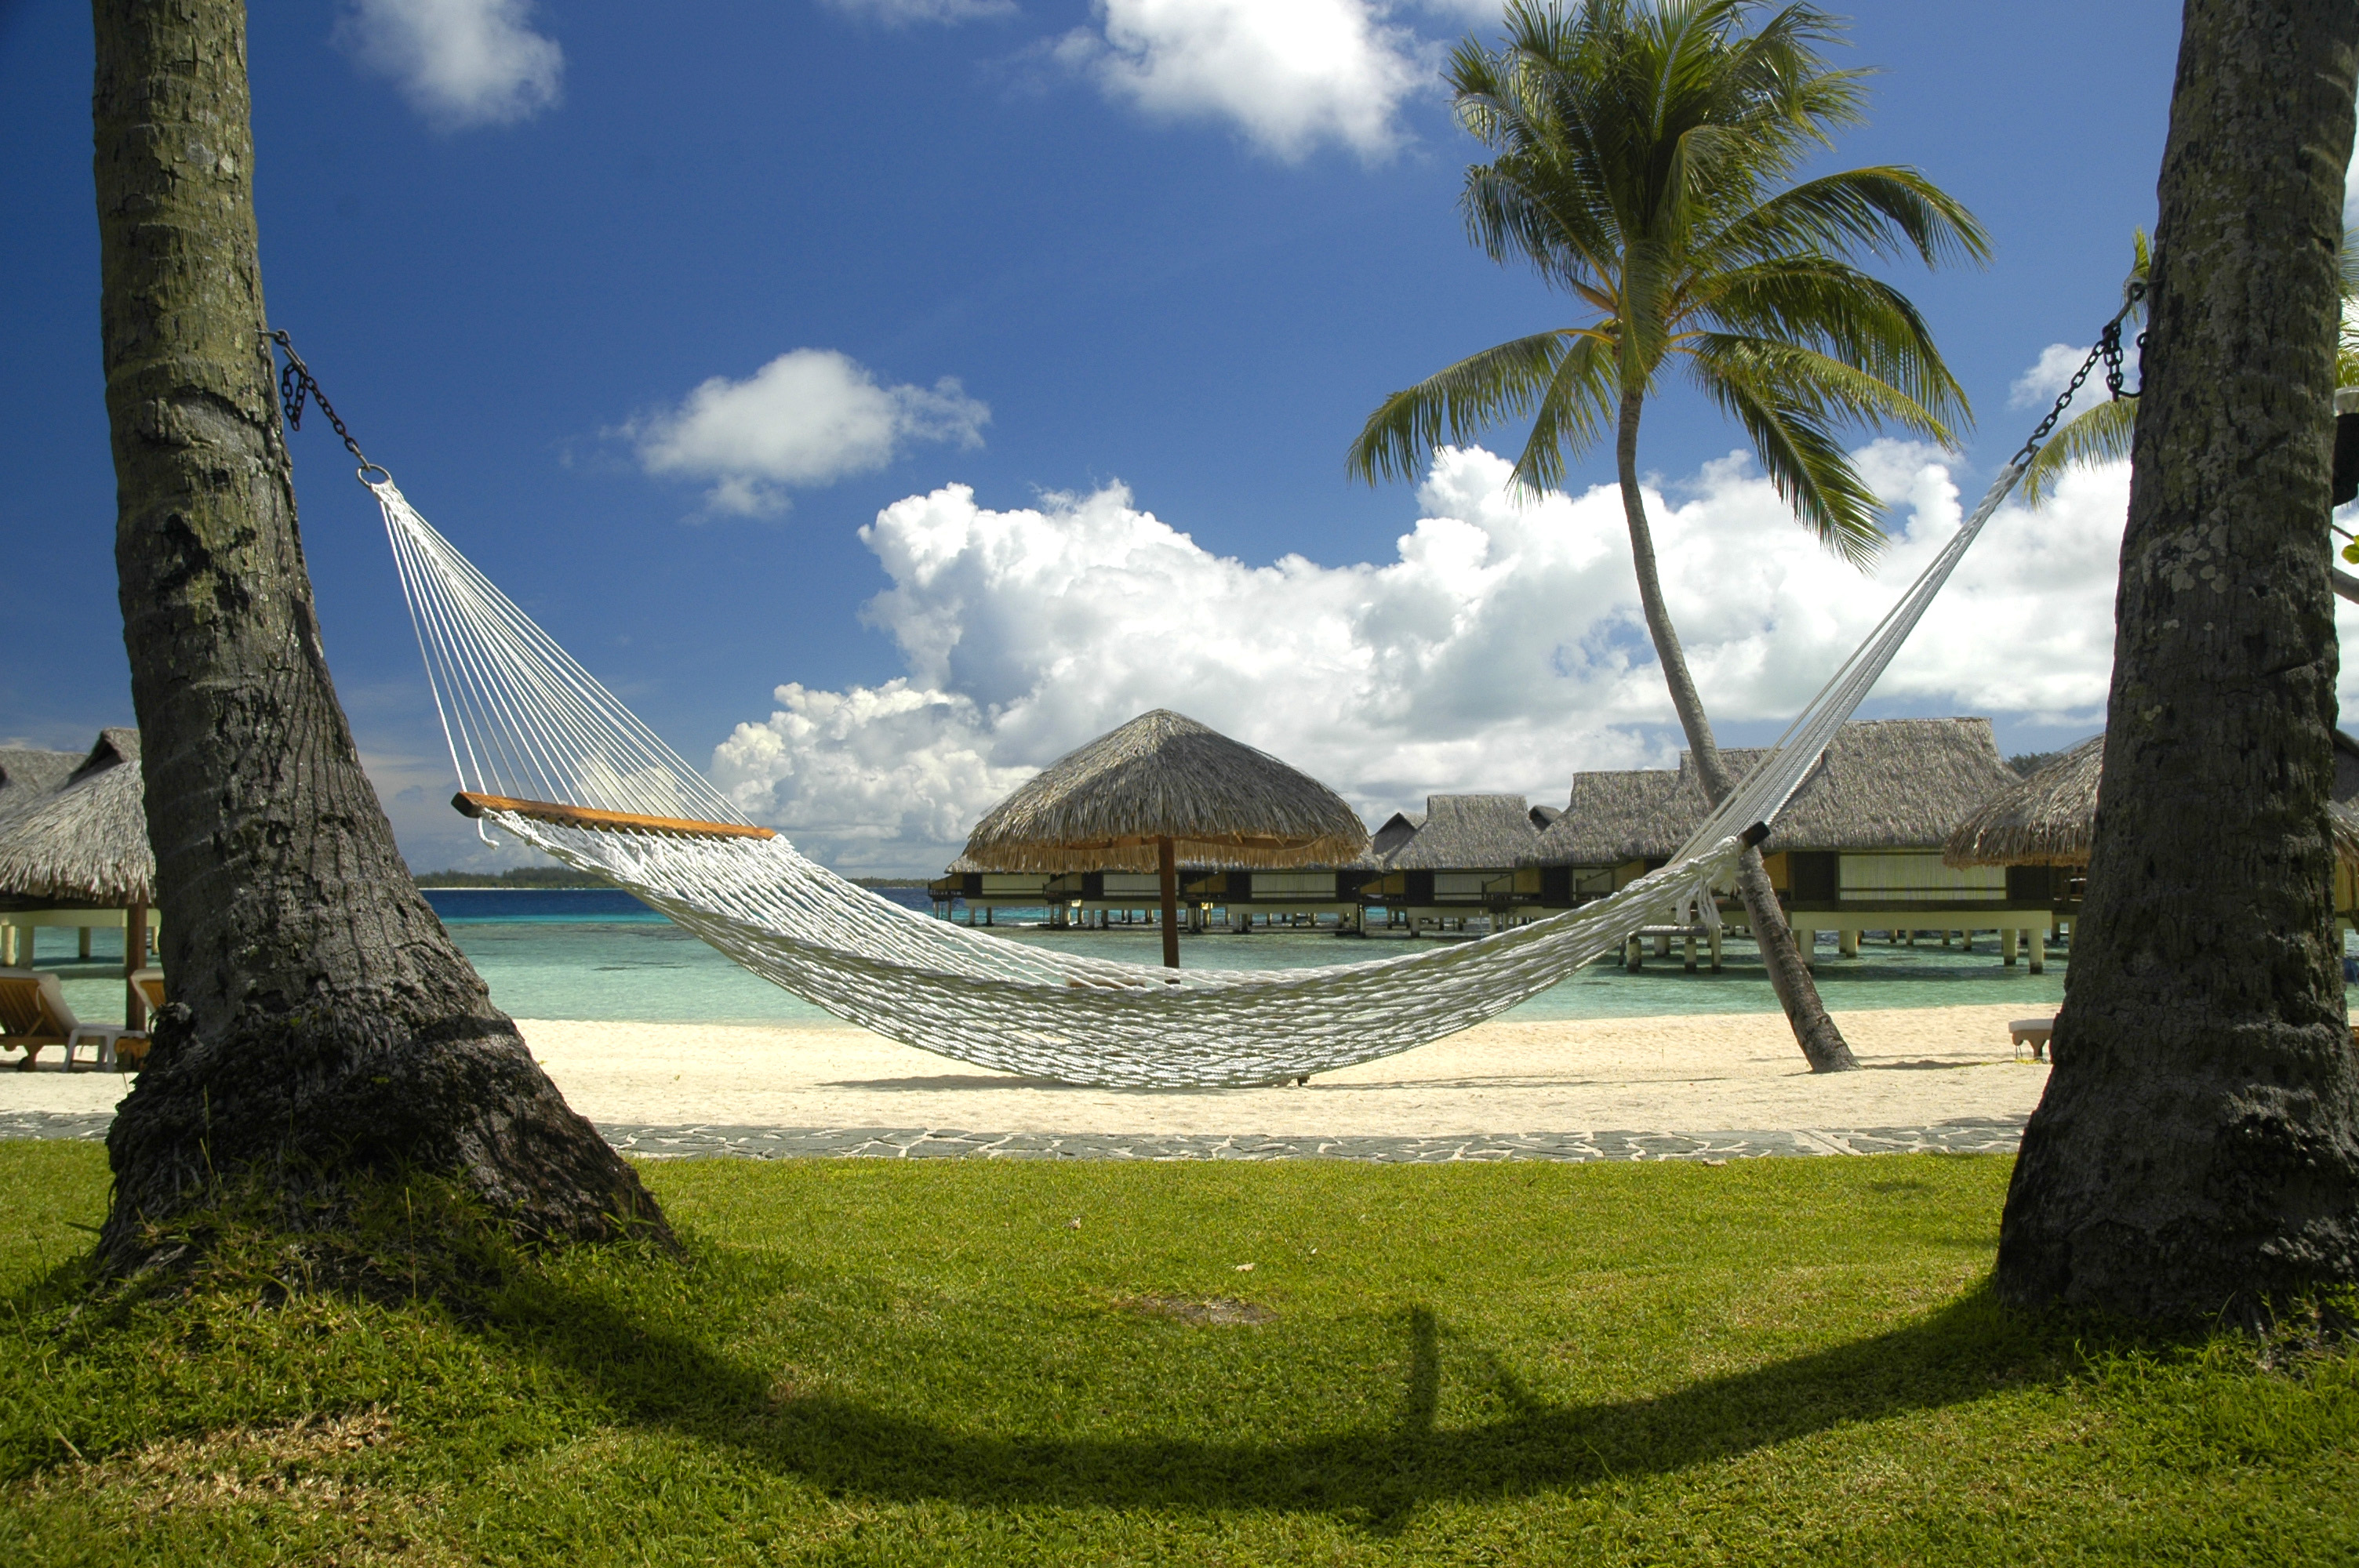
beach, sea, tree, water, nature, grass, ocean, sky, flower, seashore, hammock, trees, clouds, estate, palm trees, arecales, bungalows